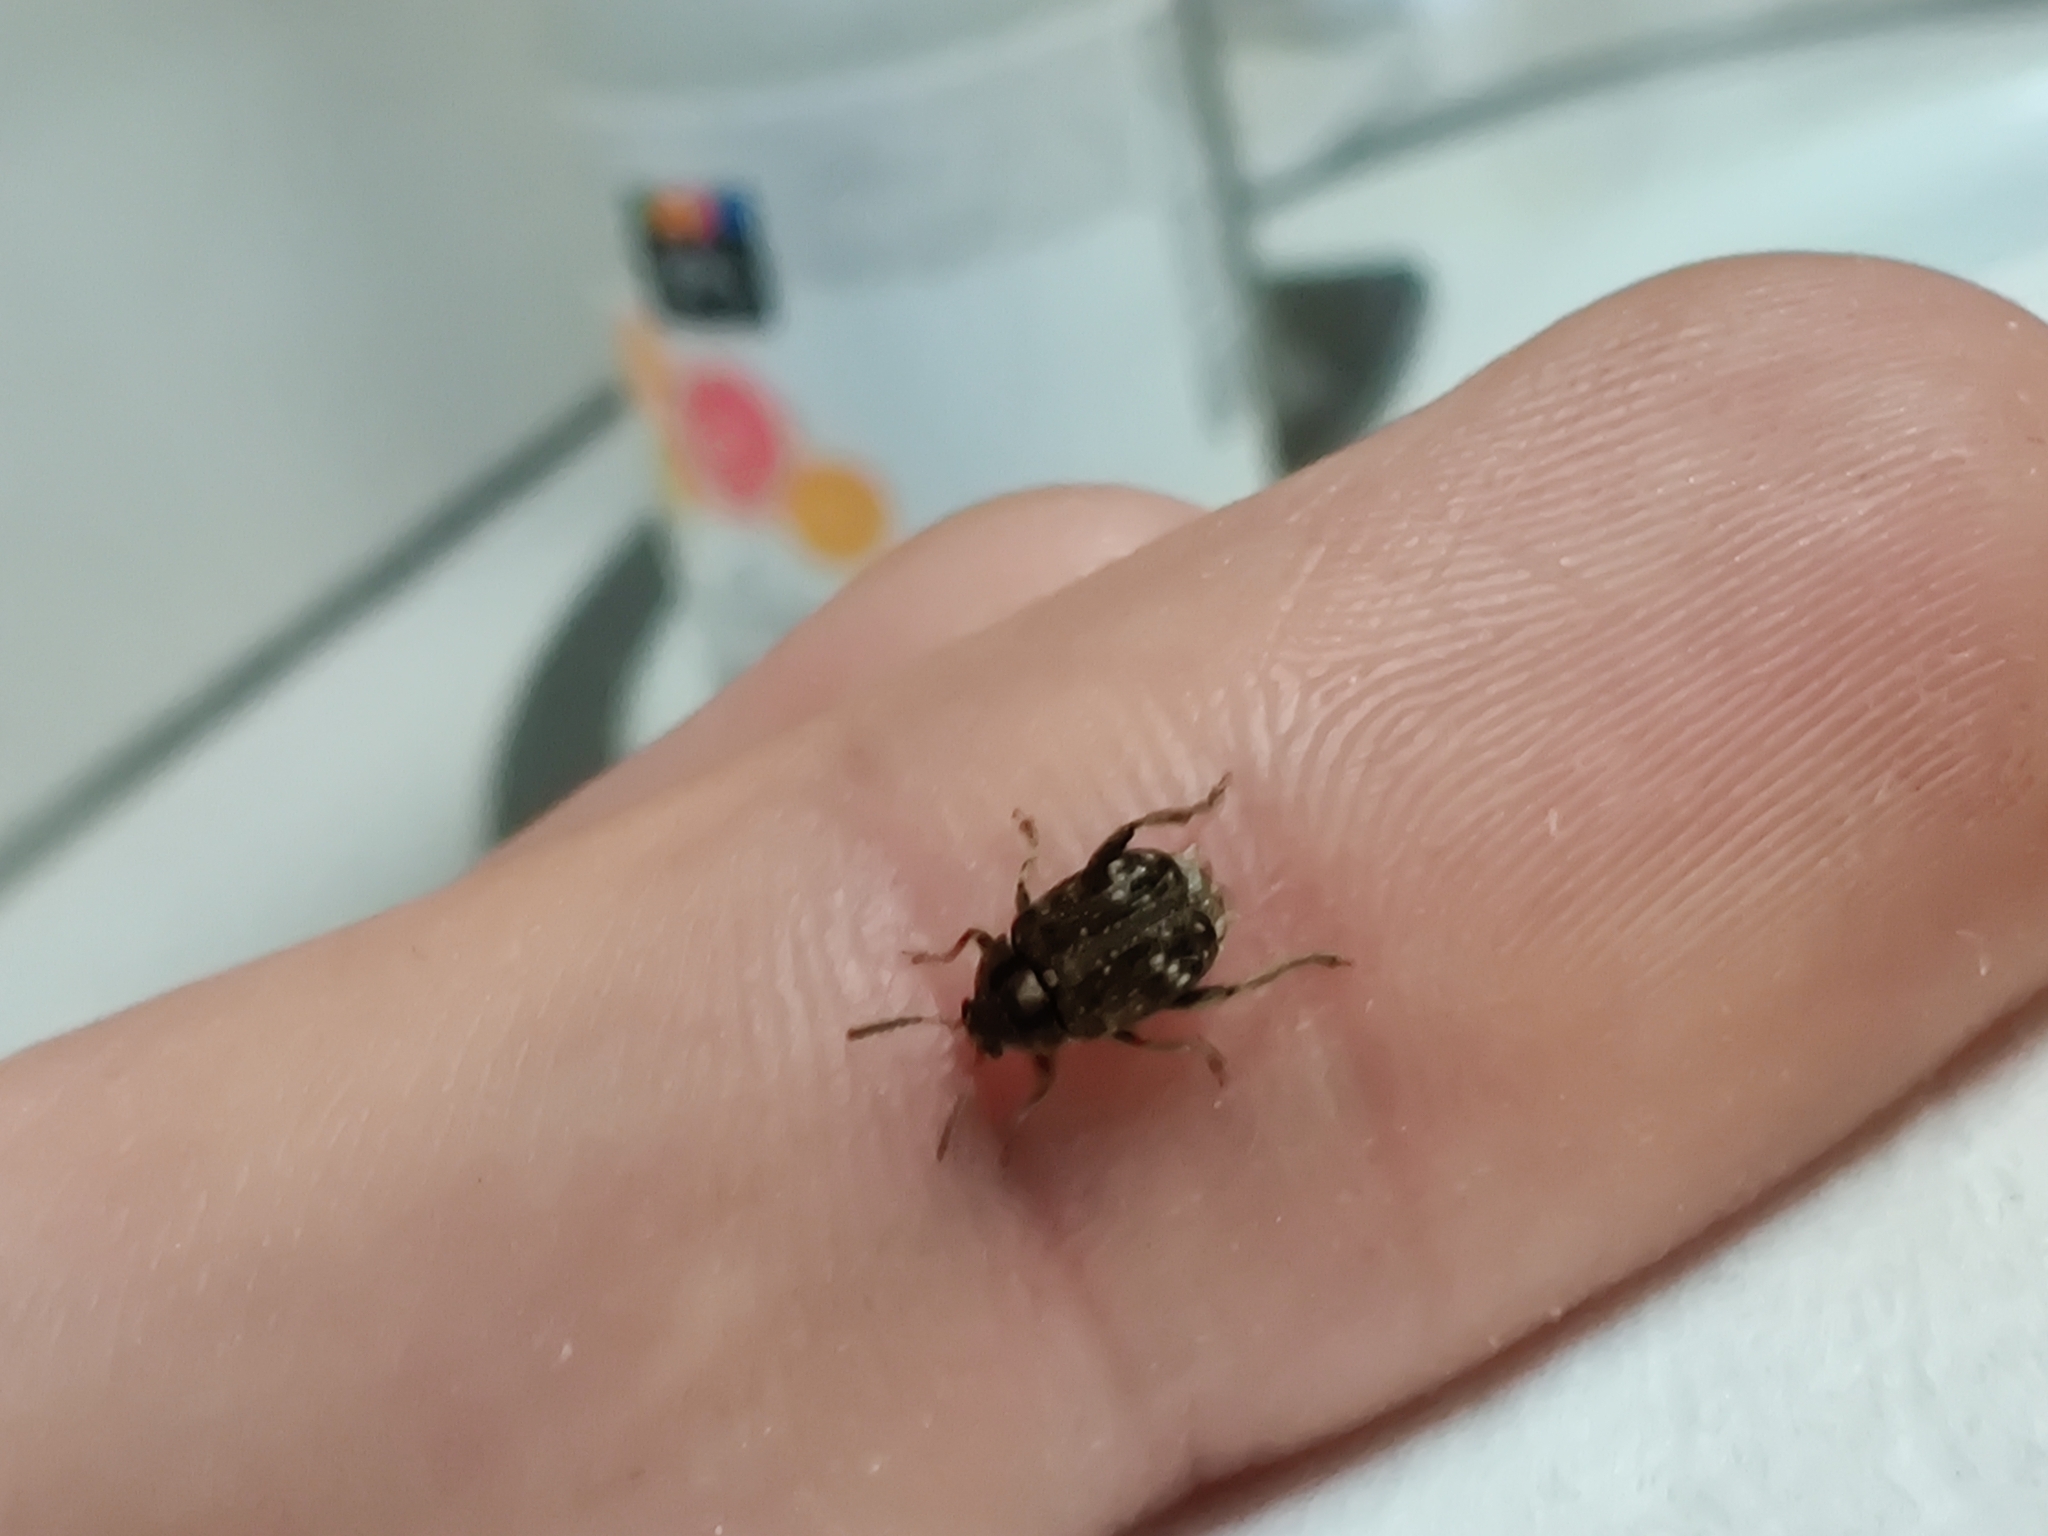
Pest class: pea_weevil